Combat of the Thirty

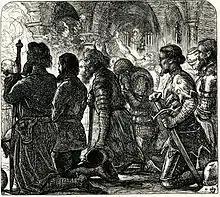
Beaumanoir's knights kneel in prayer before battle. Illustration by J. E. Millais to Tom Taylor's translation of a Breton language ballad in Barzaz Breiz

However, popular ballads portrayed the cause differently. The earliest of these, written by an unknown local supporter of the Blois faction, depicts Bemborough and his knights as ruthless despoilers of the local population, who appealed to Beaumanoir for help. Beaumanoir is depicted as a hero coming to the aid of the defenceless people. The poet also portrays Beaumanoir as a model of Christian piety, who puts his faith in God, in contrast to Bemborough who relies on the Prophesies of Merlin. This version was standardised in Pierre Le Baud's "History of the Bretons", written a century later, in which Bemborough's alleged cruelty is explained by his desire to avenge the death of Thomas Dagworth.